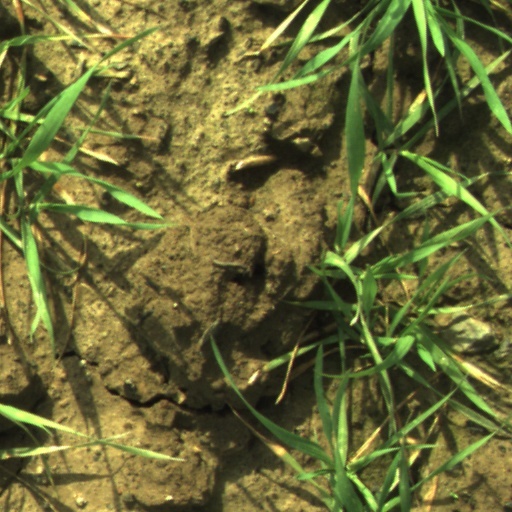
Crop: wheat